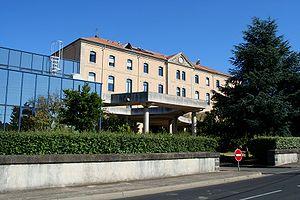
Hôtel de ville d'Agde (Hérault - France)
Agde est une commune française située dans le département de l'Hérault, en région Occitanie.